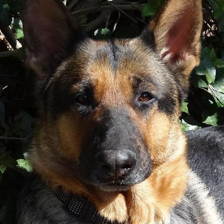
Label: animals